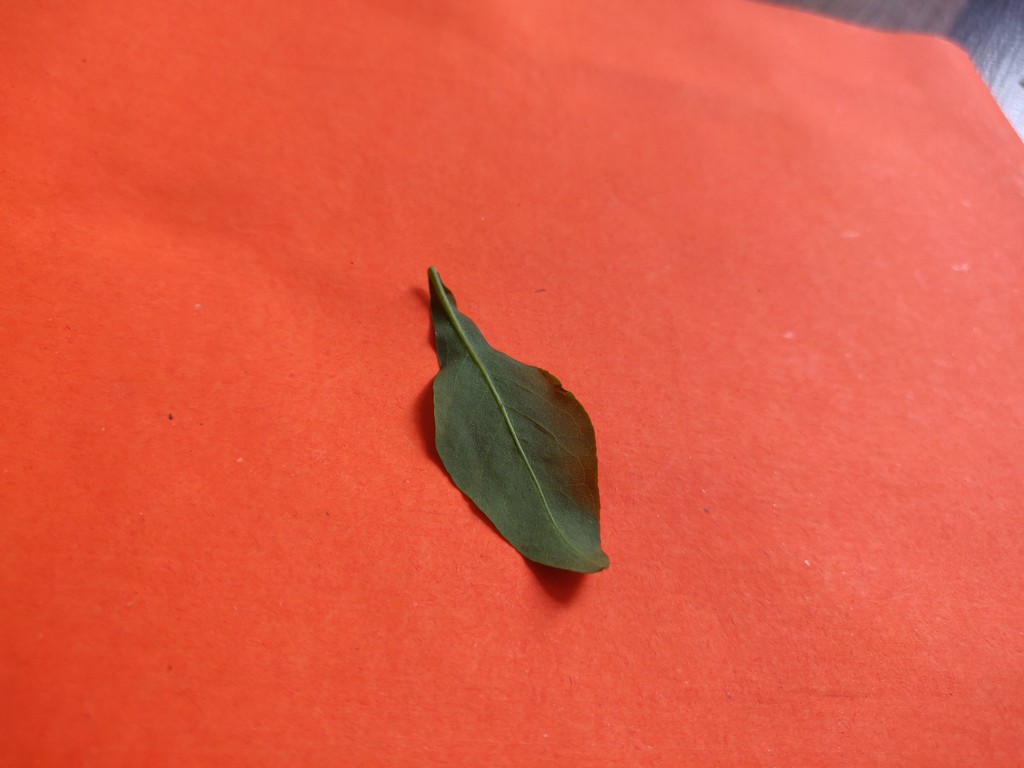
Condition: Healthy
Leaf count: single
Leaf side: back